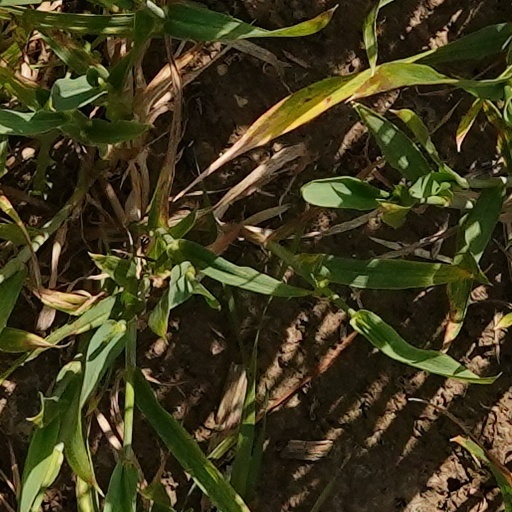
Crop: wheat